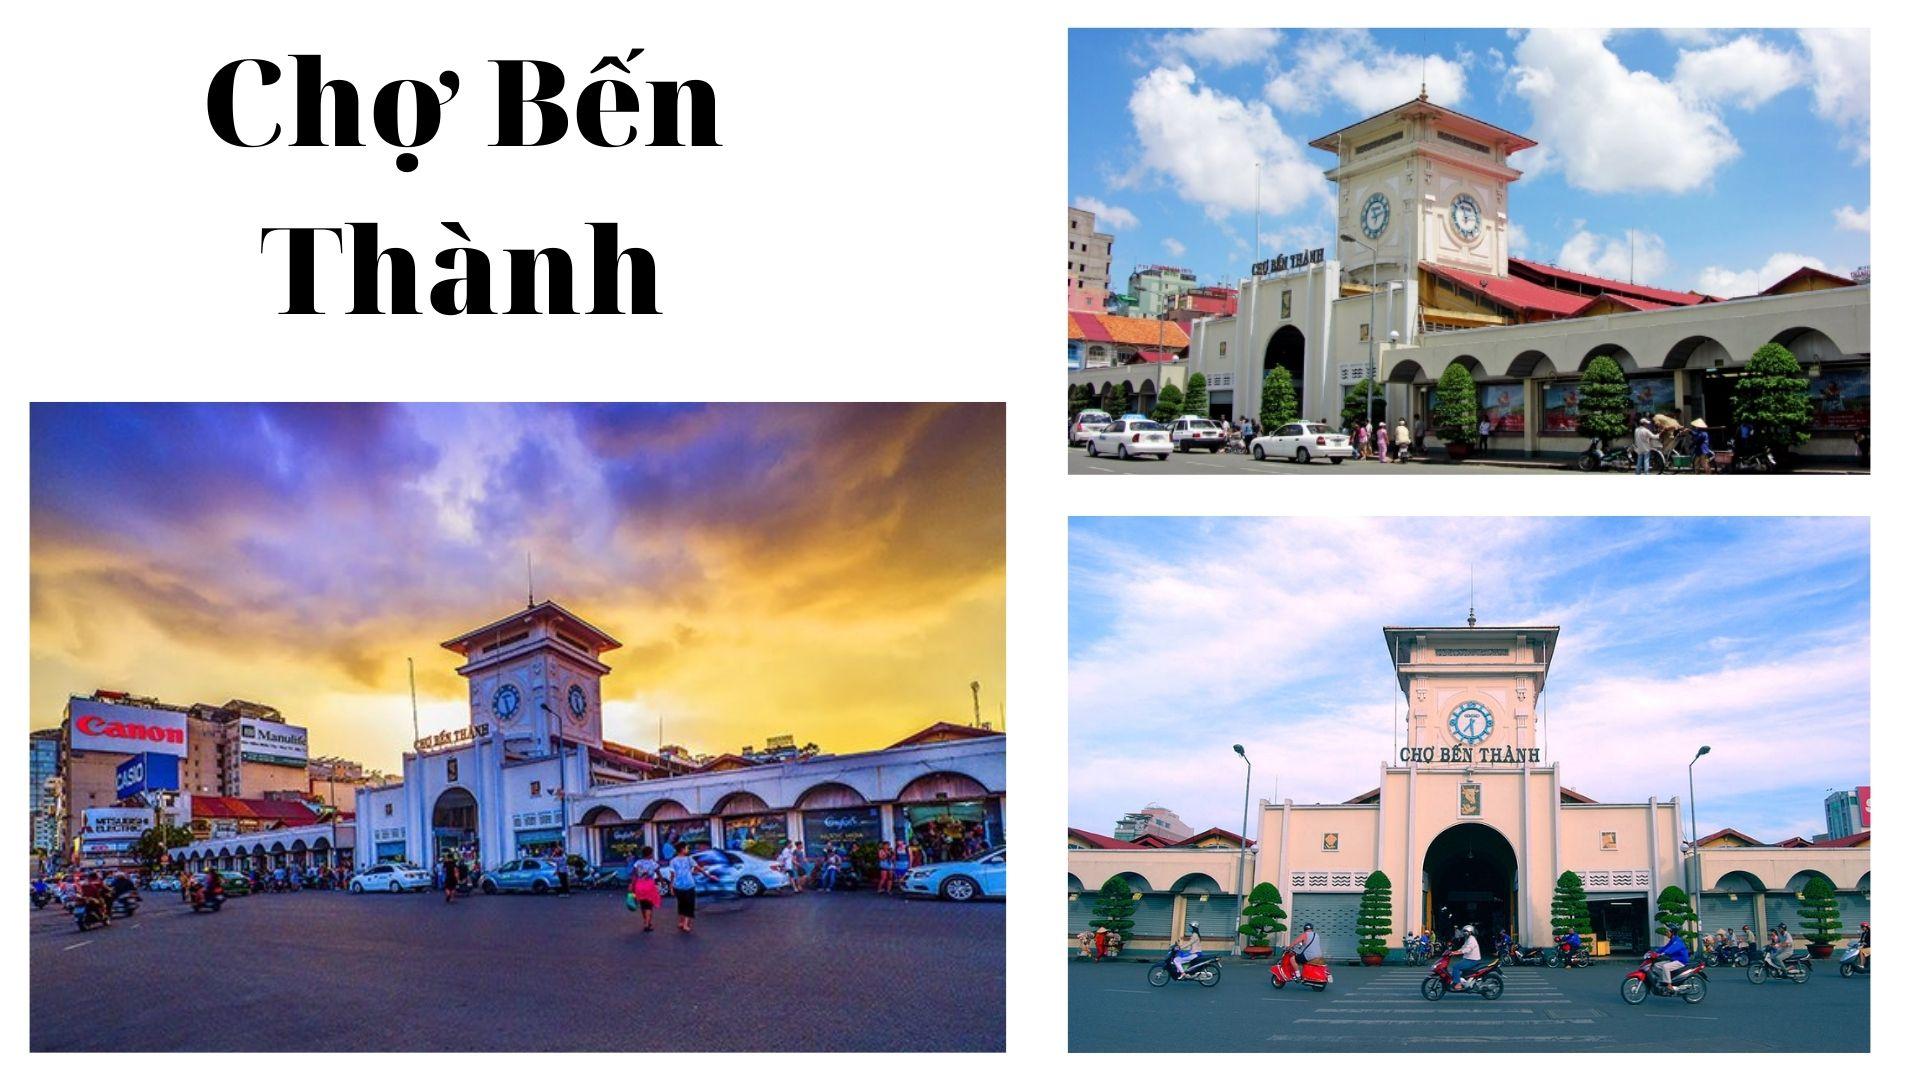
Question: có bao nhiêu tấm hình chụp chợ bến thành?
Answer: có ba tấm hình chụp chợ bến thành